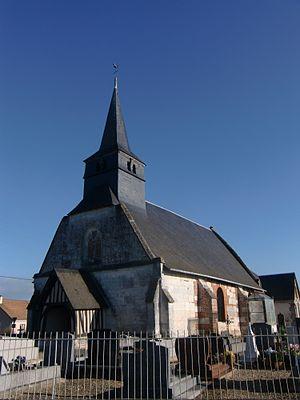
Église Saint-Julien de Cauverville-en-Roumois (Eure, Normandie, France).
Cauverville-en-Roumois est une commune française située dans le département de l'Eure, en région Normandie.